NKAPD1

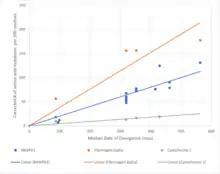
Graph showing the mutation rate per 100 residues of NKAPD1 gene in comparison to fibrinogen alpha and cytochrome c.

When compared to fibrinogen alpha and cytochrome c, the human NKAPD1 gene seems to be evolving at a fairly moderate rate.